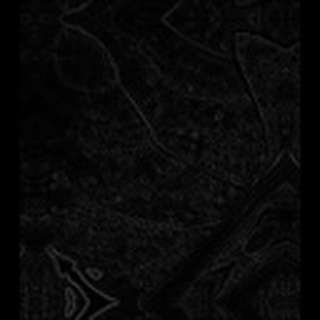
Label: cotton_aphids